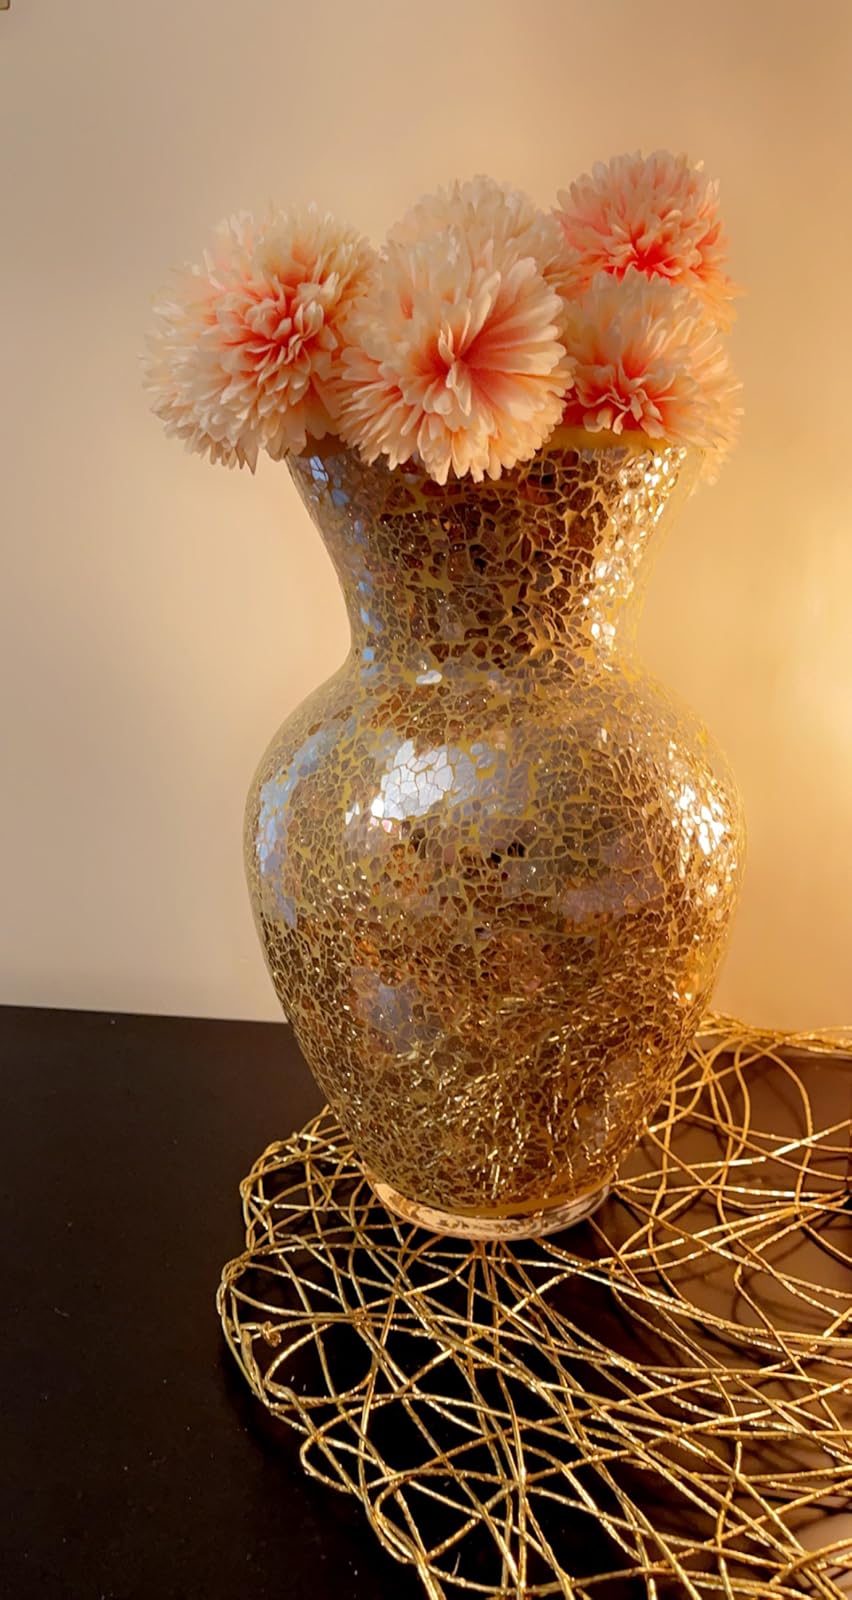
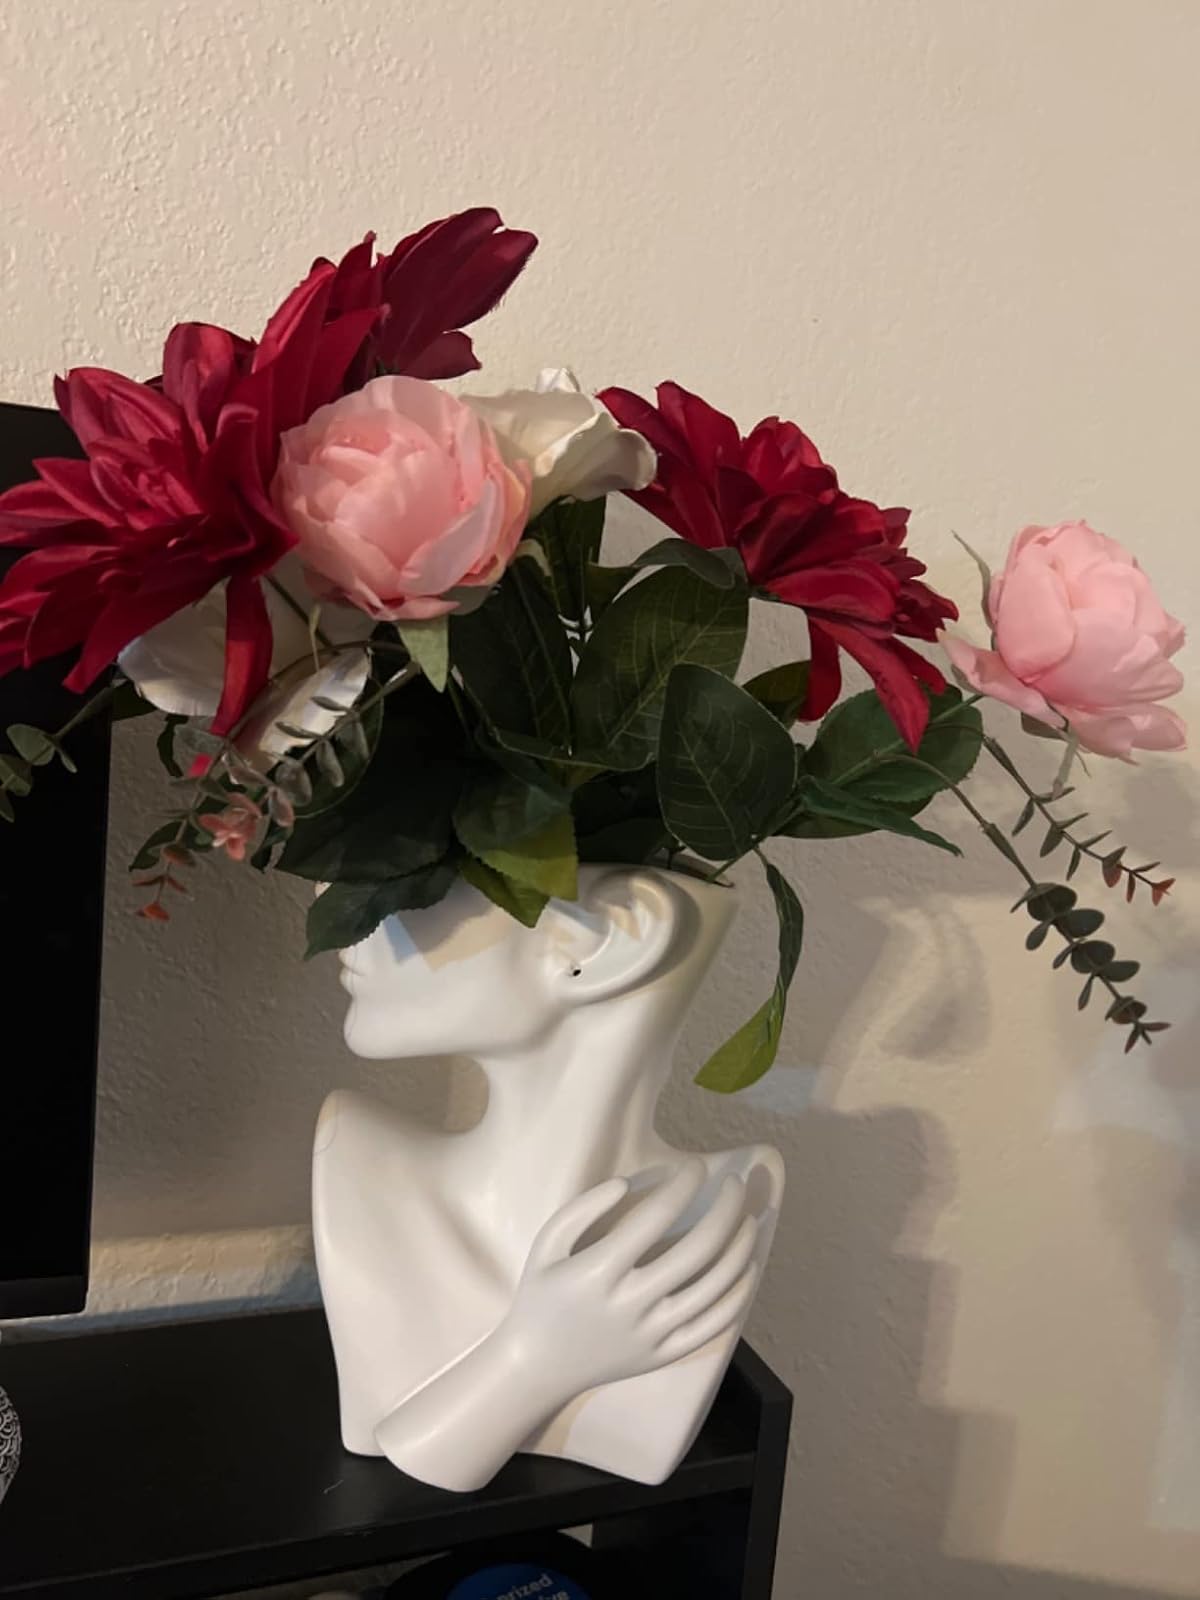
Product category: vase
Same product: no